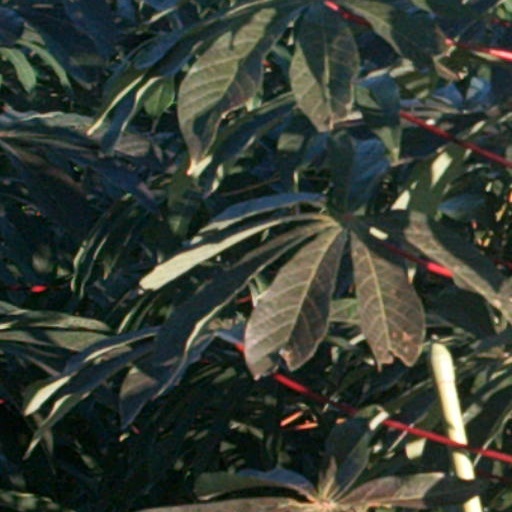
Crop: cassava